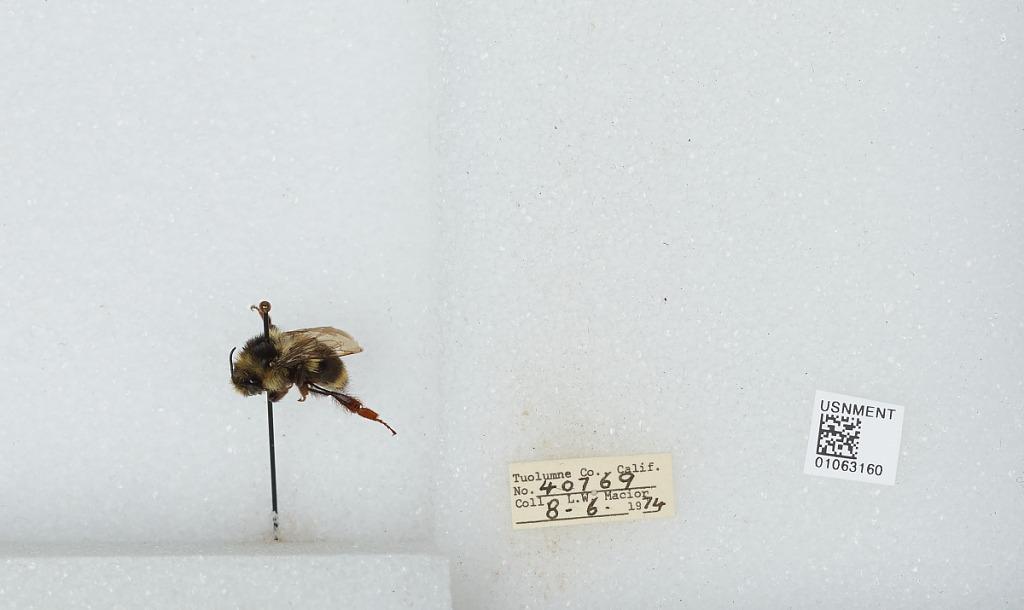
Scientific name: Bombus bifarius nearcticus
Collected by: L. Macior
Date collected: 1974-8-6
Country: United States
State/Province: California
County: Tuolumne
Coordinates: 38.02, -119.93